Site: saxony
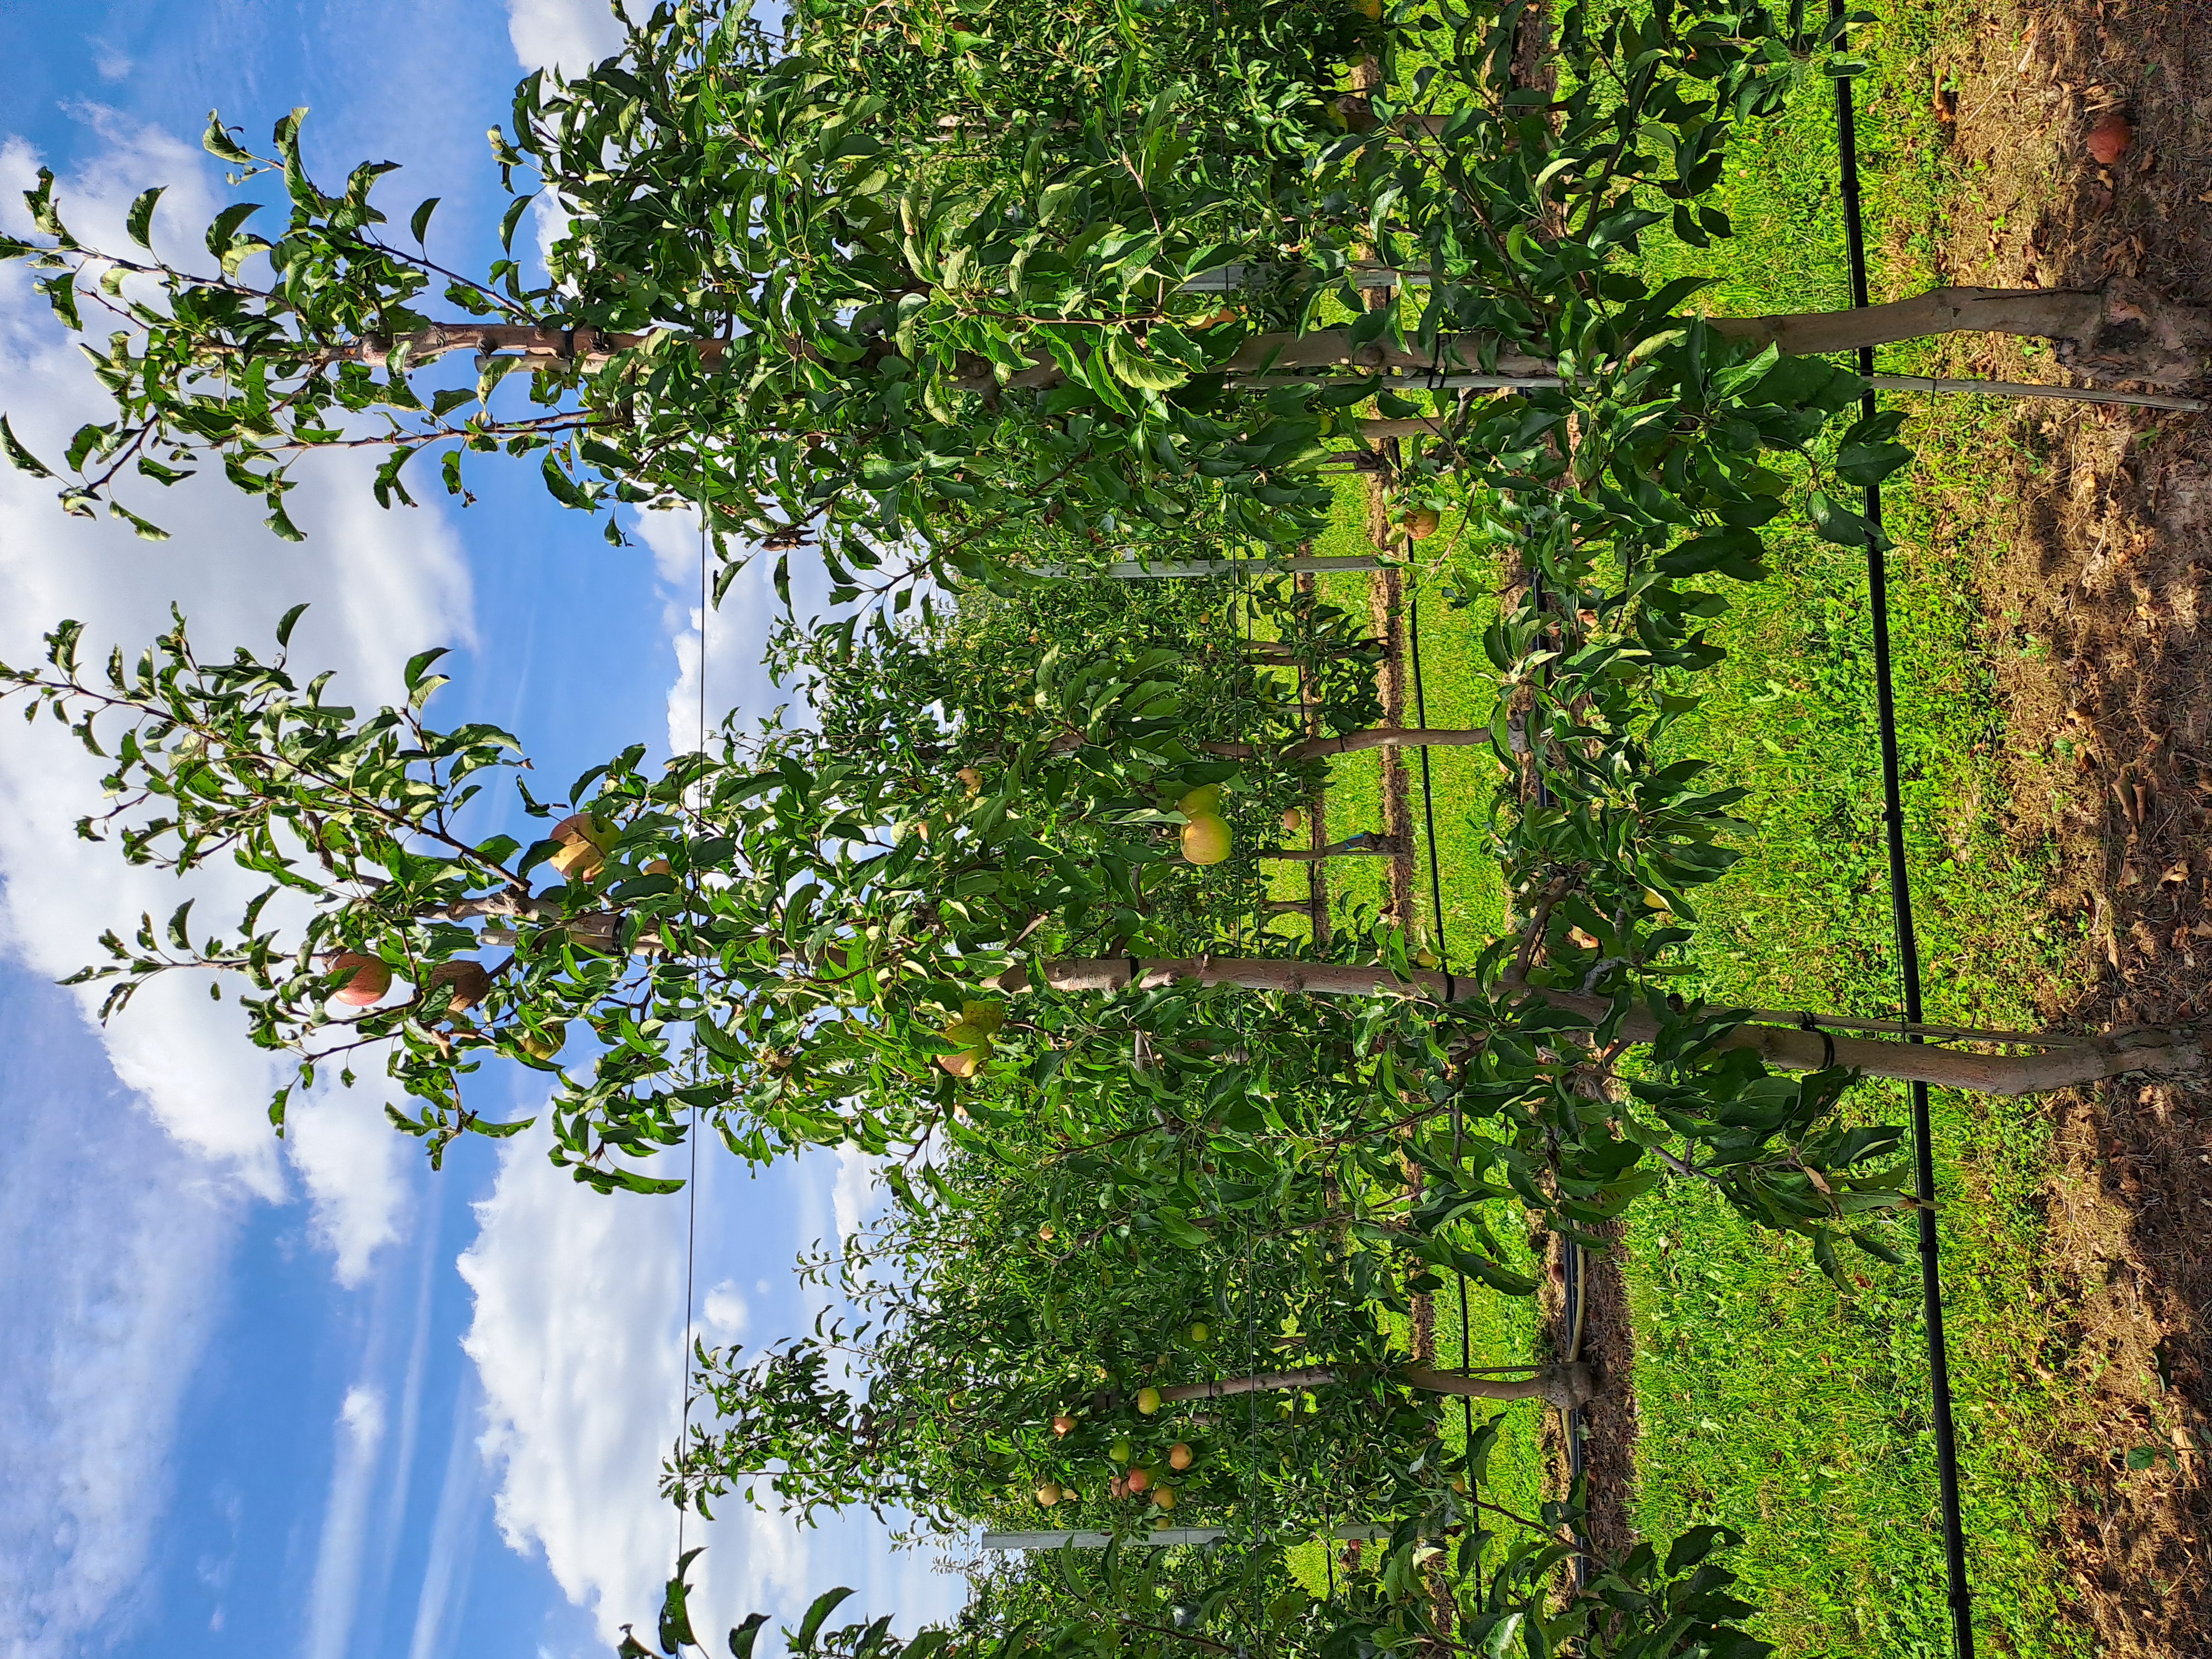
Growth stage (BBCH 85): Maturity of fruit and seed